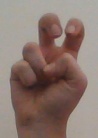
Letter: toot